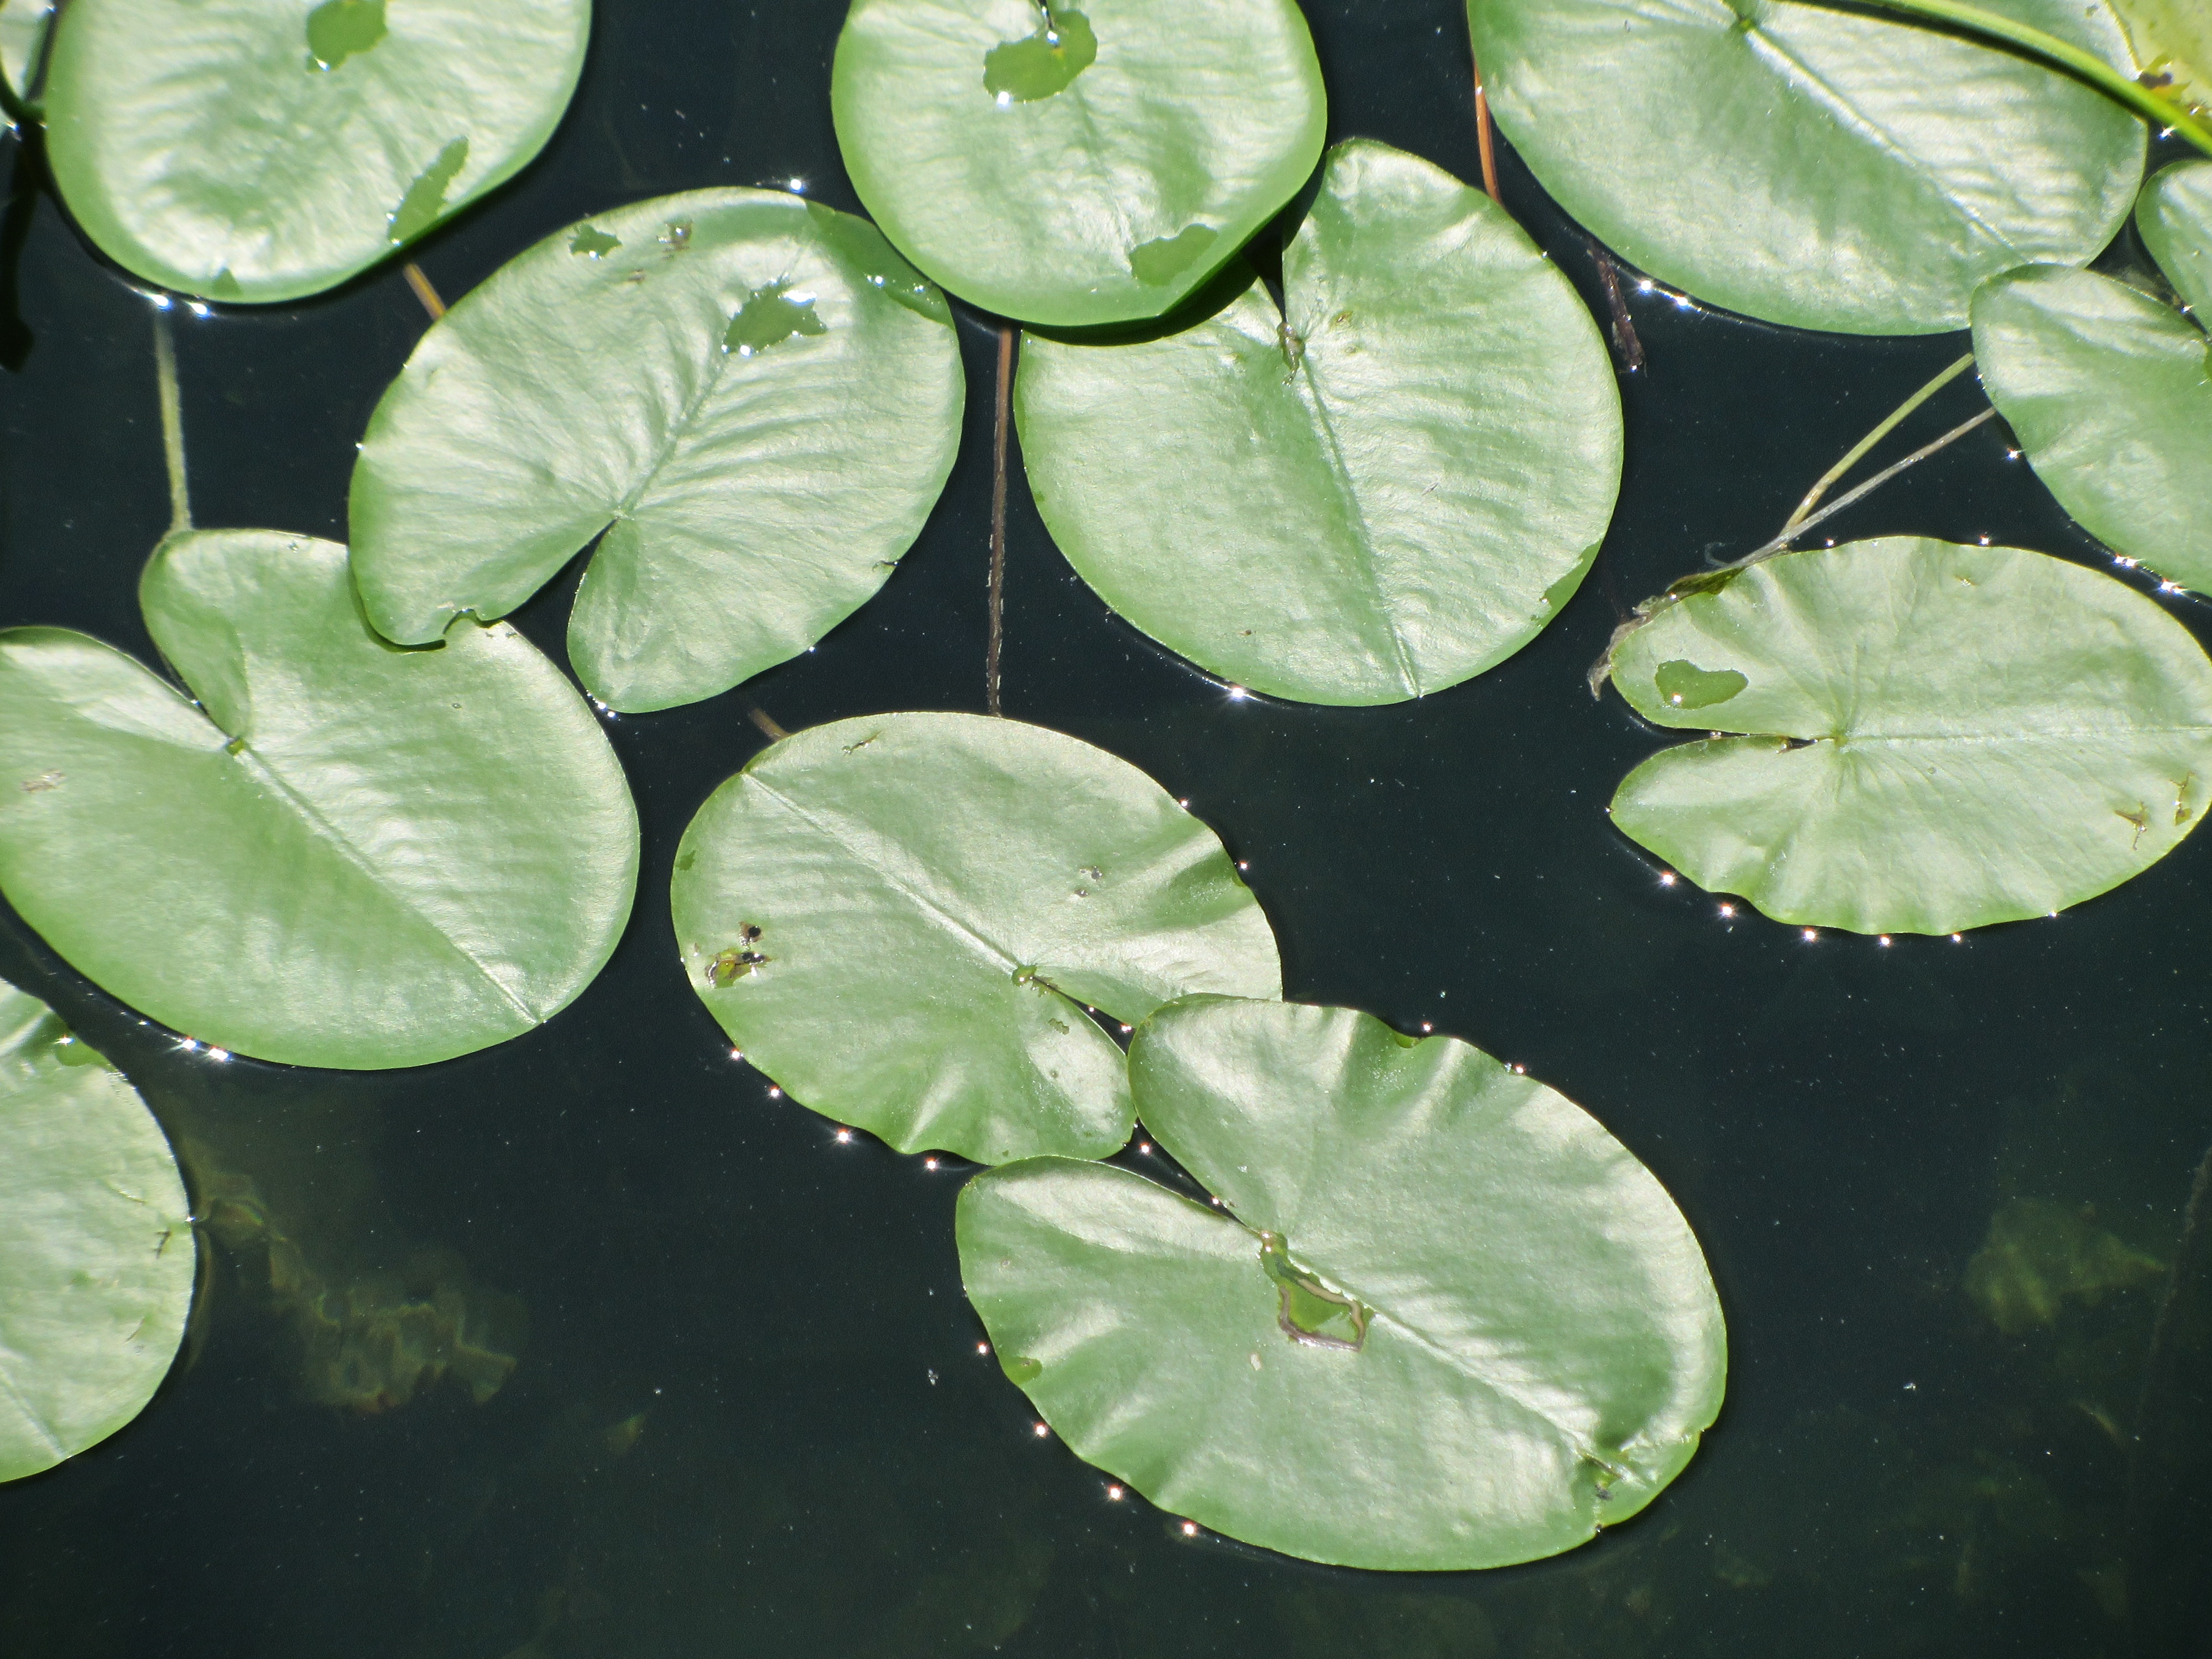
water, nature, plant, leaf, flower, petal, lake, green, botany, aquatic plant, flora, clover, water lily, still, bavaria, waters, flowering plant, ammersee, ammersee bayern, annual plant, plant stem, land plant, centella